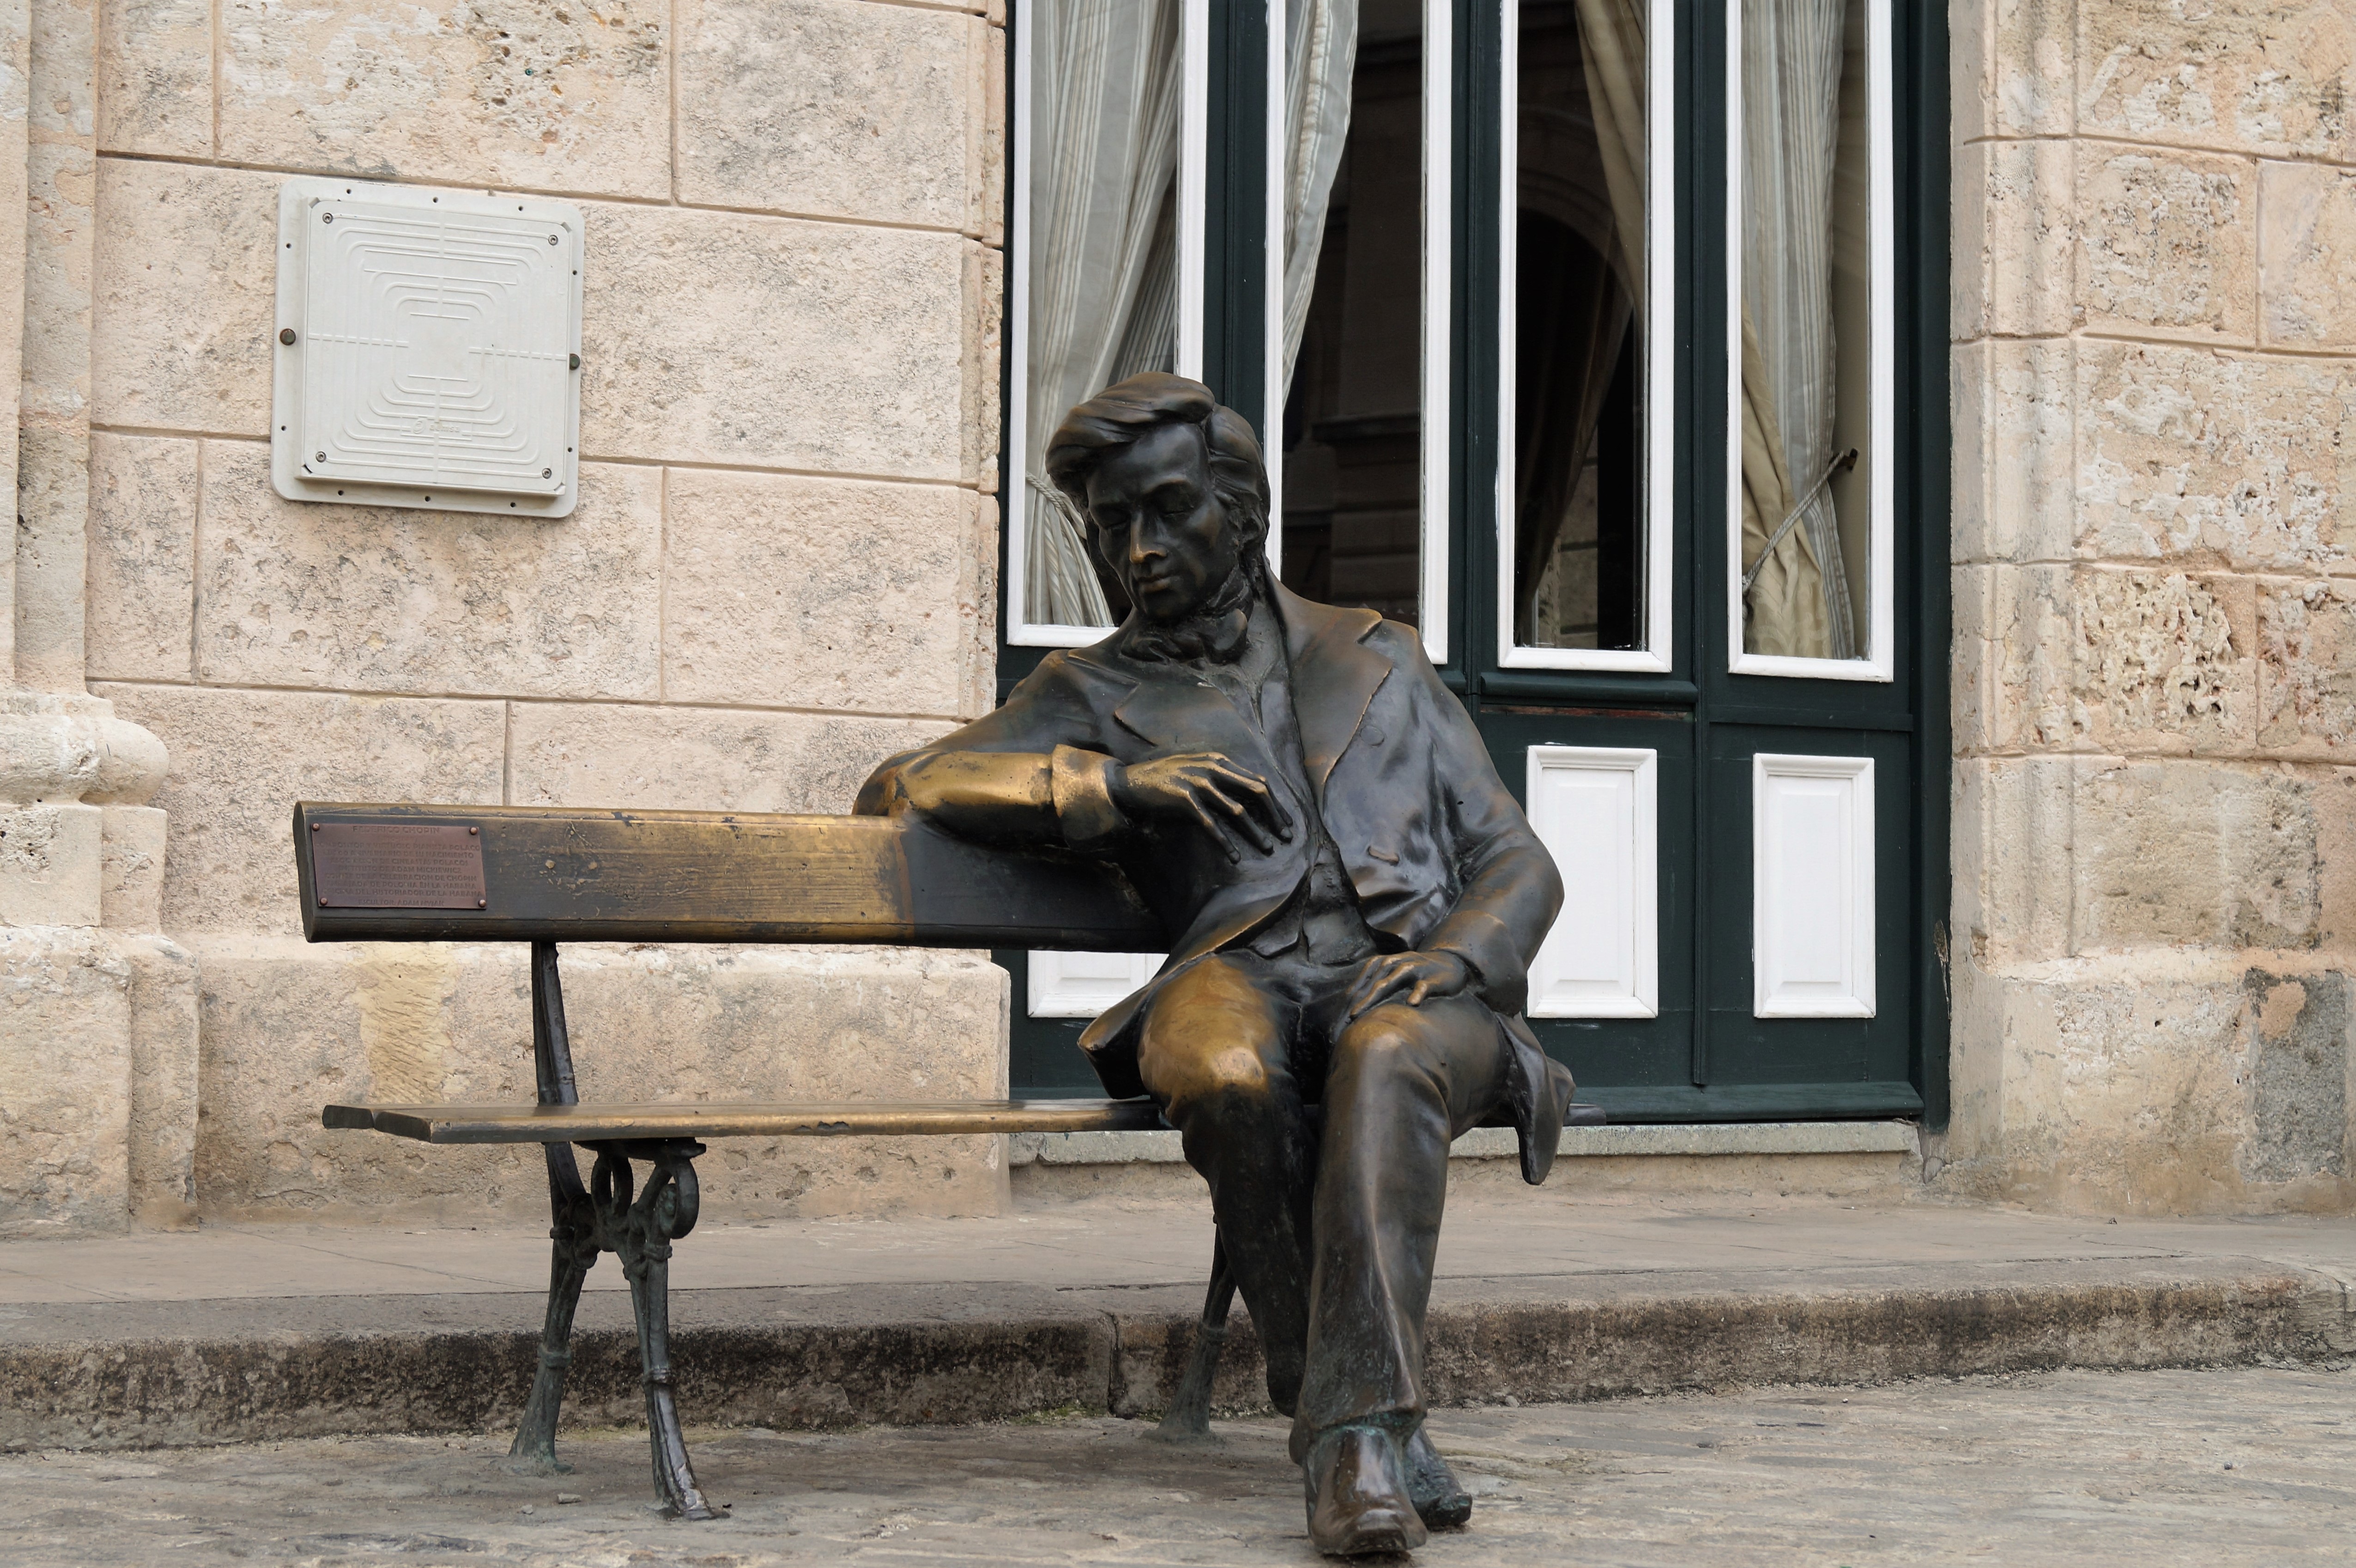
gathering, bench, street, building, monument, statue, square, cuba, old town, sculpture, art, temple, photograph, bronze, caribbean, havana, ancient history, you sit, frederico chopin